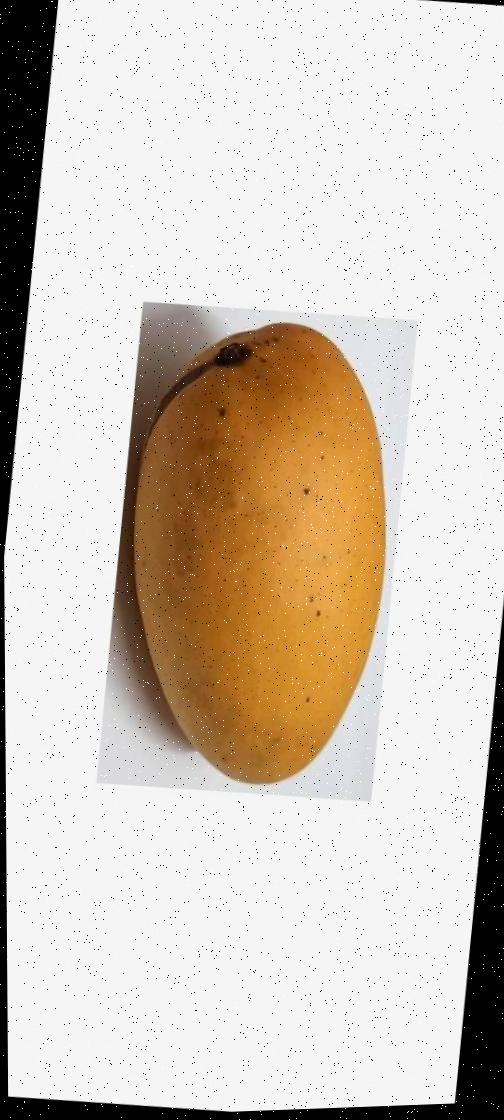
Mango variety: Katimon